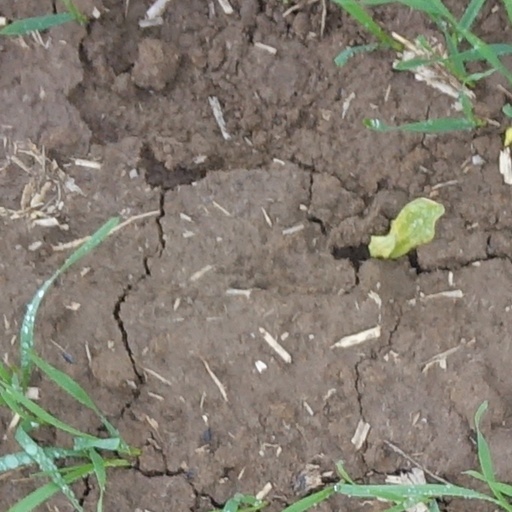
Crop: wheat